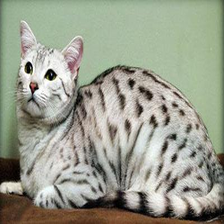
Species: cat
Breed: Egyptian Mau